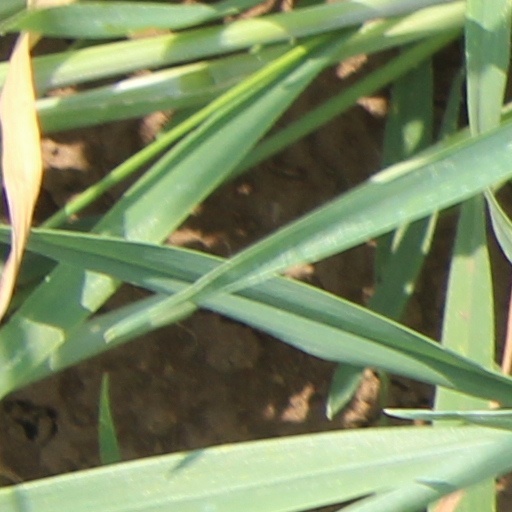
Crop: wheat